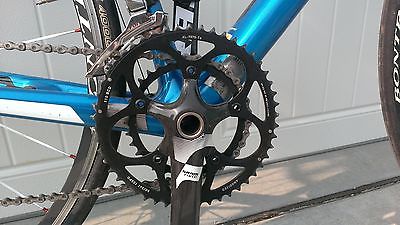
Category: bicycle